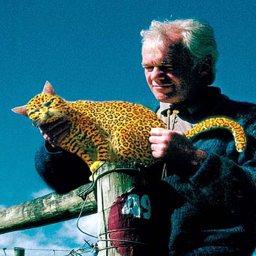
person holds his cat , which was painted to look like a leopard by person and appears in the book .